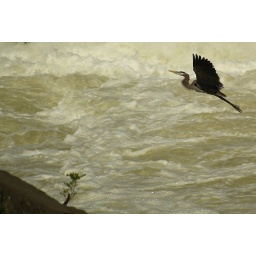
Great blue heron (&lt;i&gt;Ardea herodias&lt;/i&gt;), flying upward among the rocks in the middle of the Great Falls of the Potomac.